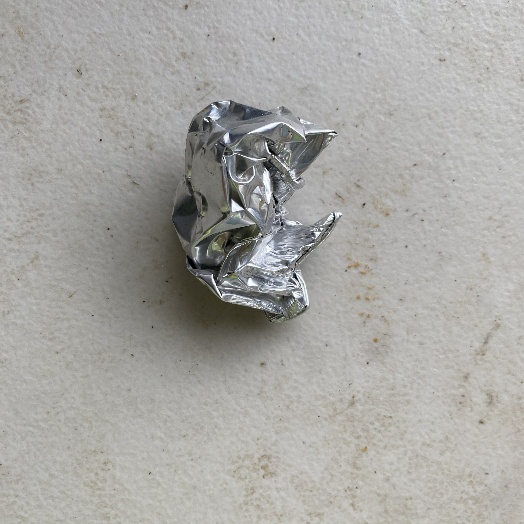
Label: Metal